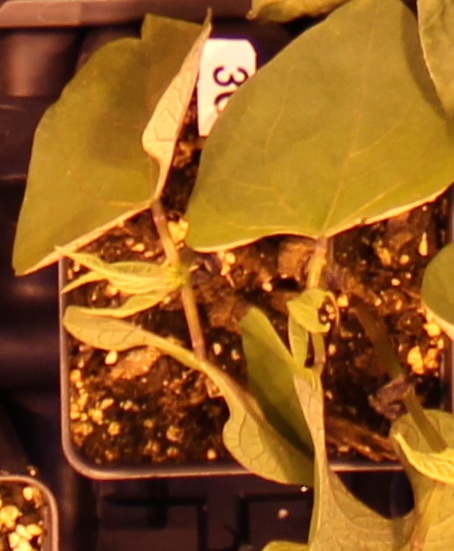
Label: Blackbean